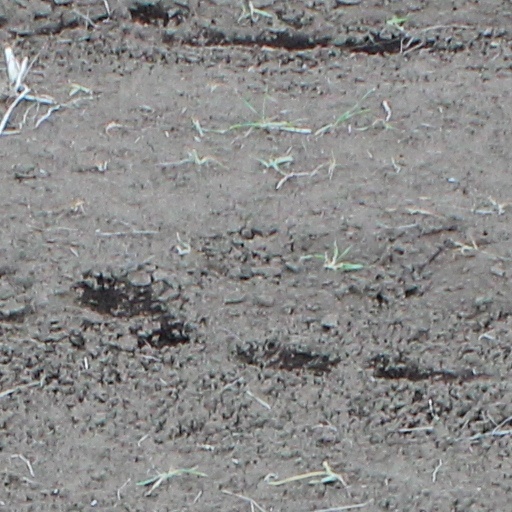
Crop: wheat